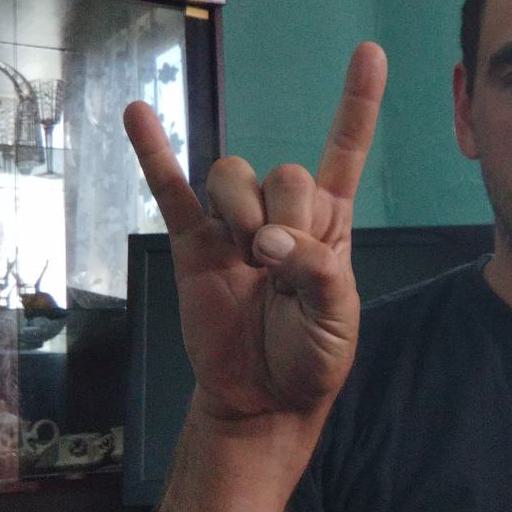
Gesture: rock